1900 FA Cup final

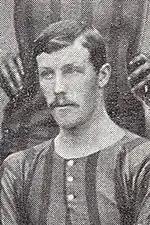
Bury fullback Tommy Davidson, pictured in 1903

The replay took place the following Thursday, 1 March, and local interest soared. A new attendance record was set at Gigg Lane with 20,139 cramming into the ground. It is believed that many more people broke in without paying or managed to watch by climbing the overlooking trees outside. Bury won the match 2–0 with goals by Jack Plant and Billy Richards.